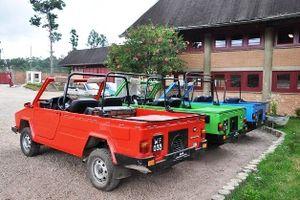
Voiture KARENJY MAZANA - Madagascar
Karenjy est un constructeur automobile malgache basé à Fianarantsoa. Il a produit des véhicules entre 1987 et 1992, puis de nouveau à compter de 2010, cette fois avec le concours de l'entreprise à but socio-économique Le Relais Madagasikara.